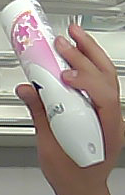
Product: rexona_spray